Local authorities swaps litigation

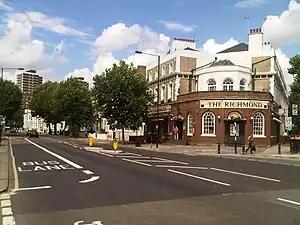
Hammersmith and Fulham, where the genesis of the local authorities swaps litigation began.

The local authorities swaps litigation (sometimes called simply the swaps cases) refers to a series of cases during the 1990s under English law relating to interest rate swap transactions entered into between banks and local authorities. The House of Lords ruled that such transactions were unlawful. As a result of the decision over 200 separate actions were filed as hundreds of interest rate swap contracts had to be unwound by the courts at great expense.